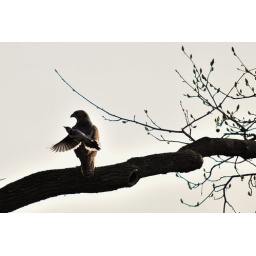
A red tail hock happen to landed close by a blue J's nest. (Near the Washington Monument)